Vajiranath Lakshman De Silva

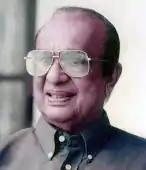

Dr Vajiranath Lakshman De Silva (Sinhala:වජිරනාත් ලක්ෂ්මන් ද සිල්වා) is the founder of Saukyadana Movement of Sri Lanka.